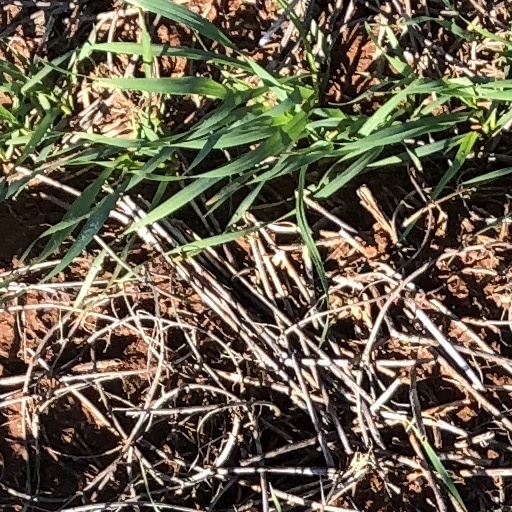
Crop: wheat